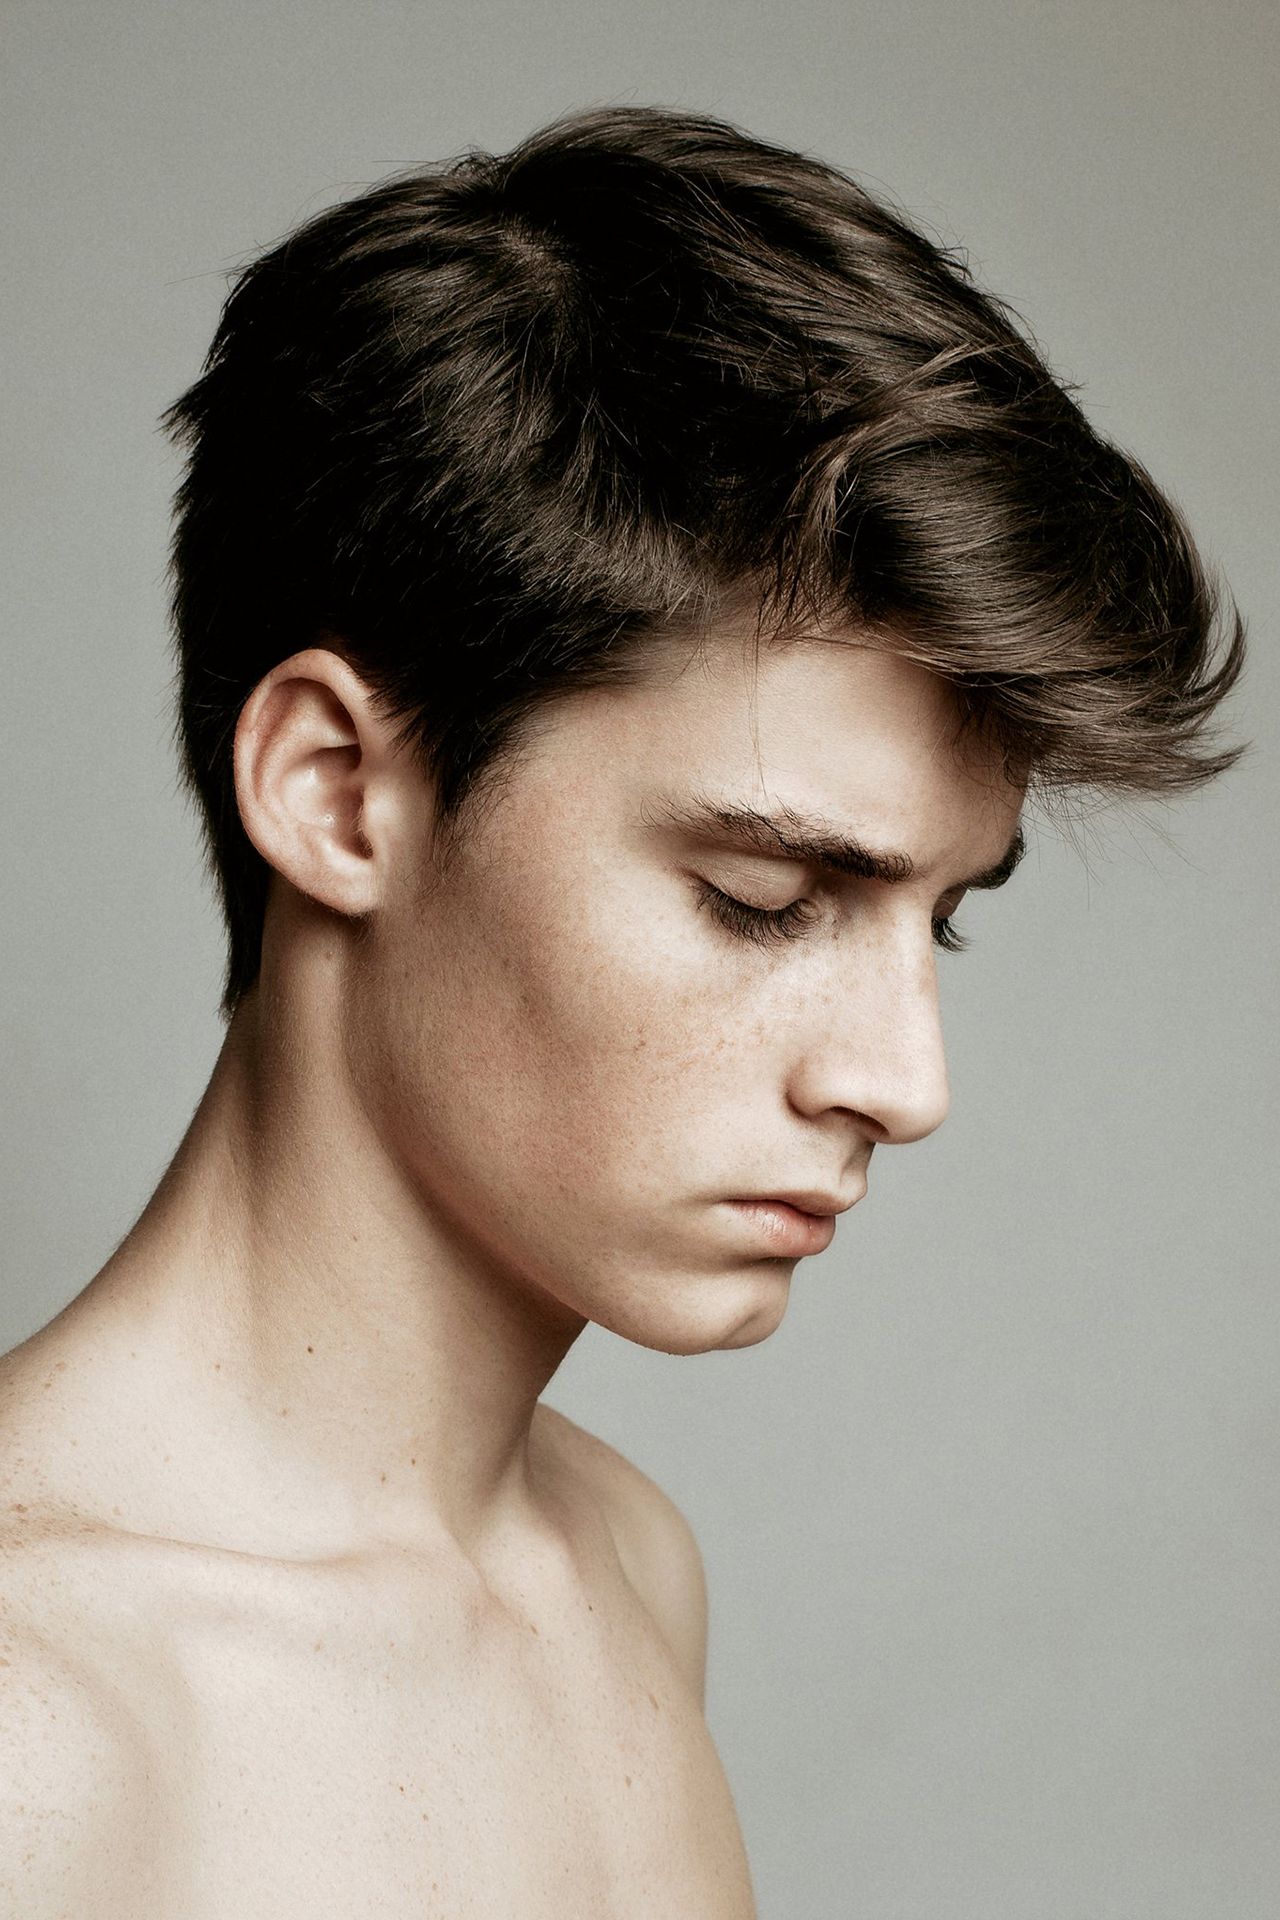
Gender: men